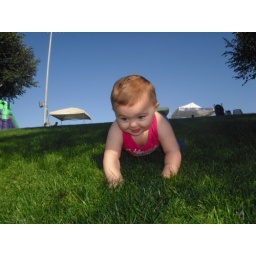
She liked the horse track. In particular this huge hill by where we were sitting!